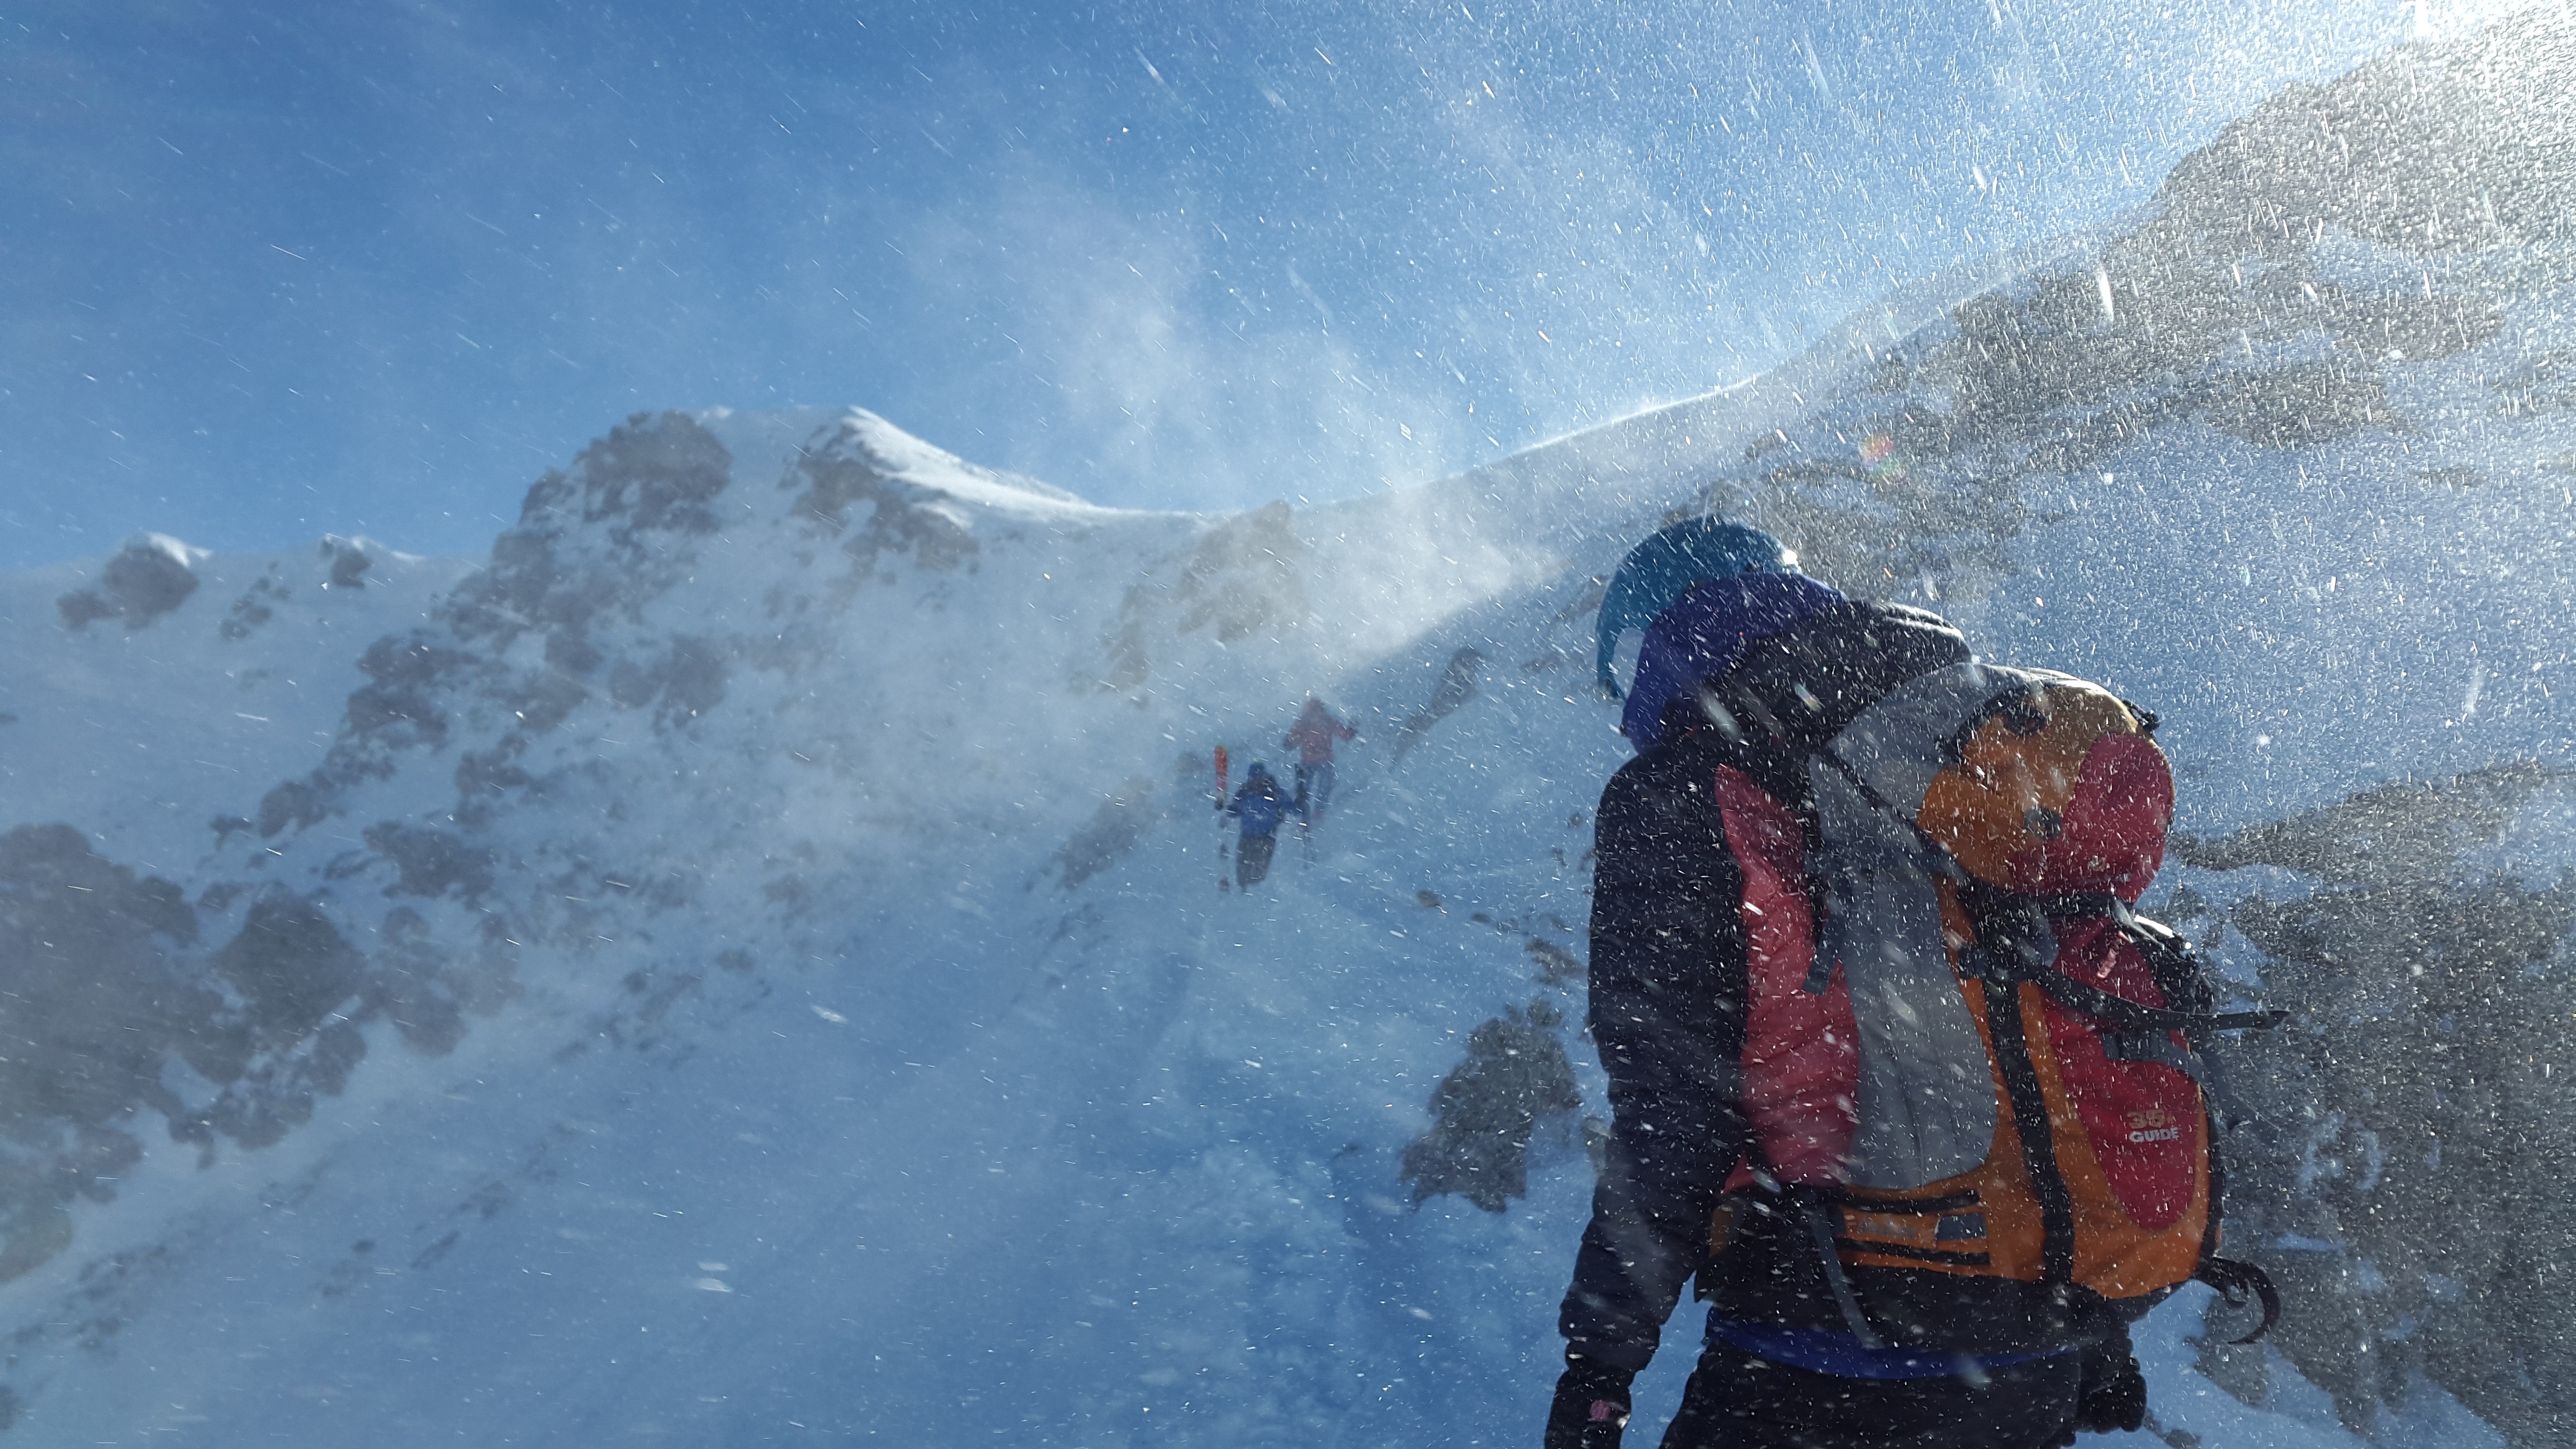
gaishorn, mountaineering, tannheimer mountains, tyrol, backcountry skiiing, winter, mountaineer, blizzard, forward, force of nature, alpine, snow, mountains, skitouren predecessor, snowy, wintry, alpinism, bergtour, skiing, wind, cold, snow storms